Comparison of association football and rugby union

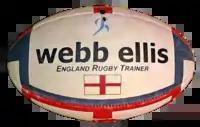
Rugby ball (manufactured by Webb Ellis)

Law 2 of the game specifies that the ball is an air-filled sphere with a circumference of , a weight of , inflated to a pressure of 0.6 to 1.1 atmospheres "at sea level", and covered in leather or "other suitable material". The weight specified for a ball is the dry weight, as older balls often became significantly heavier in the course of a match played in wet weather. The standard ball is a Size 5, although smaller sizes exist: Size 3 is standard for team handball and Size 4 in futsal and other small-field variants. Other sizes are used in underage games or as novelty items.